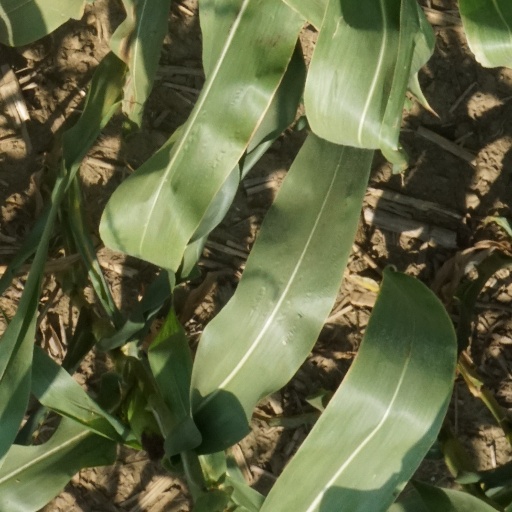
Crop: maize; corn